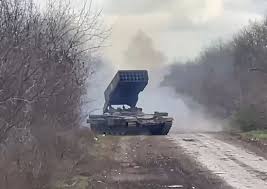
Label: Self Propelled Artillery